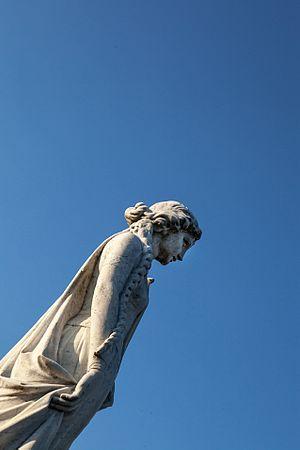
C’est en ce lieu, dit «
Alise-Sainte-Reine est une commune française située au centre du département de la Côte-d'Or en région Bourgogne-Franche-Comté, principalement connue pour avoir été le siège de la bataille d'Alésia.